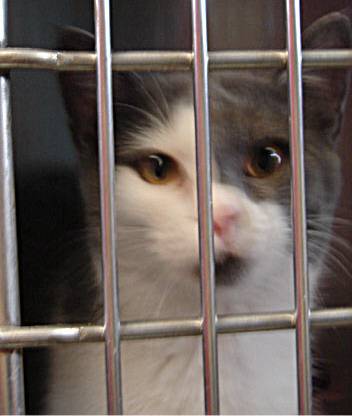
Label: cat